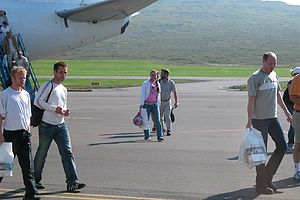
Vágar Lufthavn / Historie
Vágar lufthavn er Færøernes eneste lufthavn. Den ligger ca 1,5 km fra bygden Sørvágur på øen Vágar.